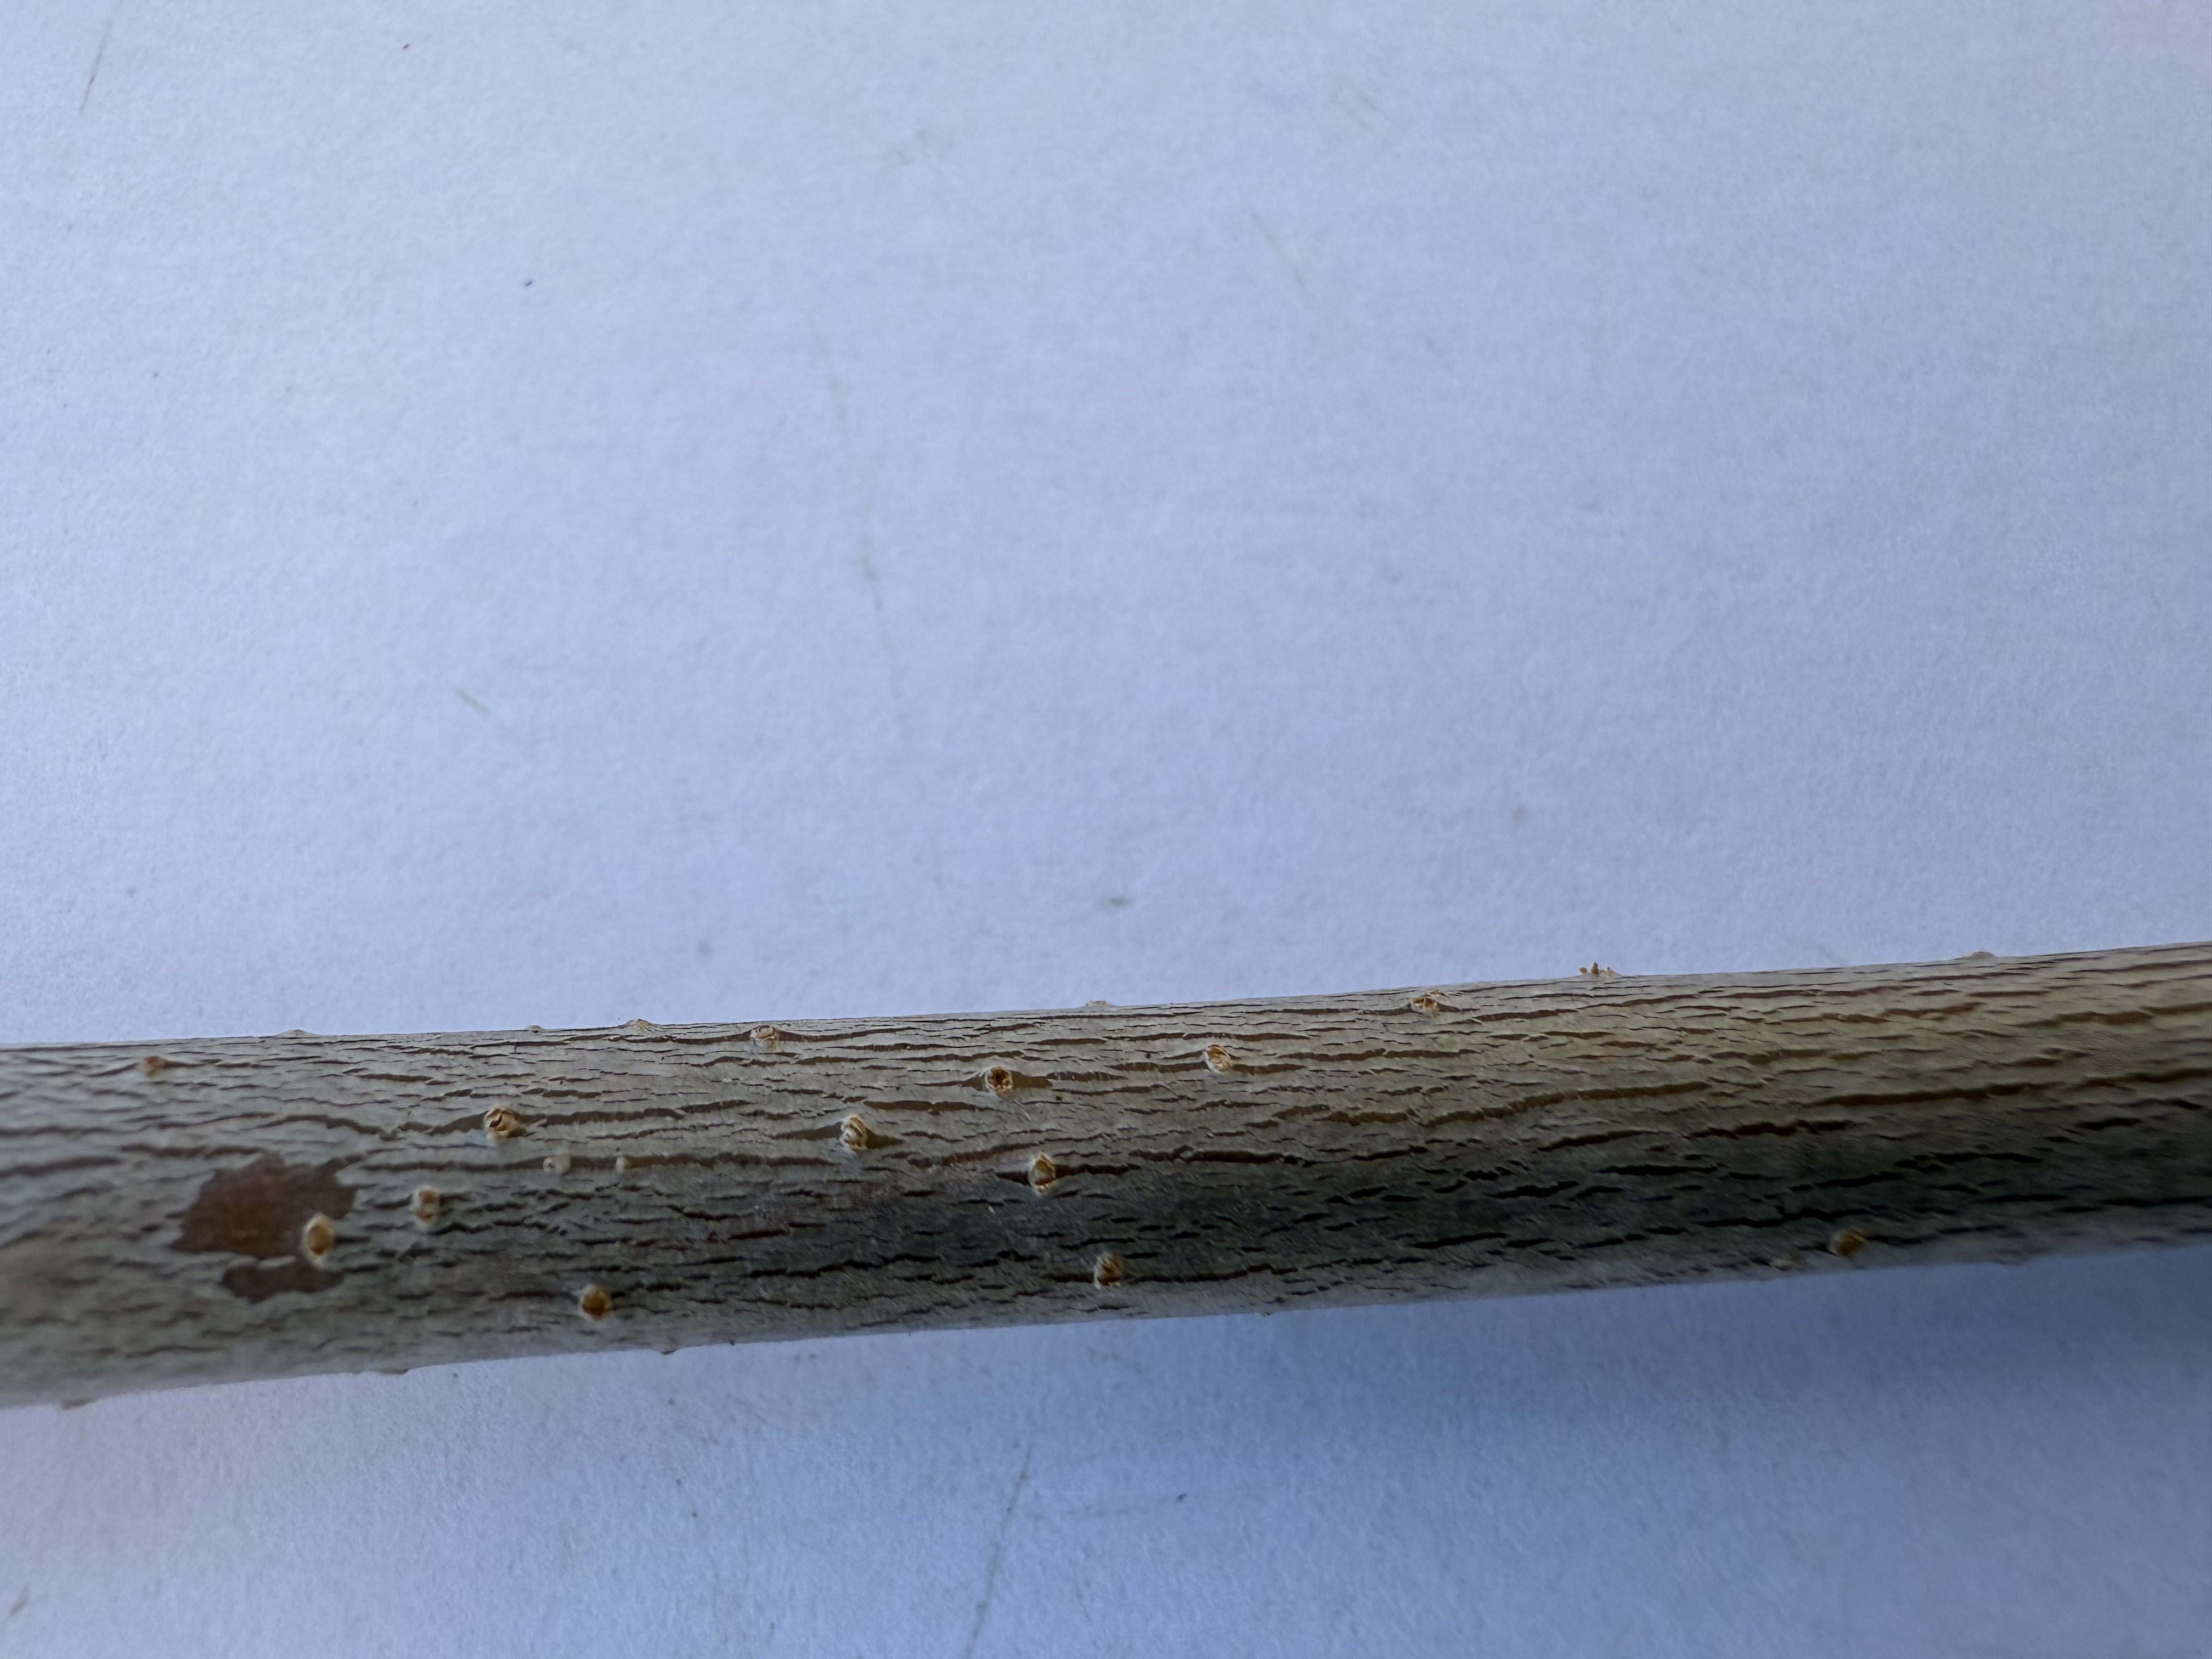
Variety: Napolyon Cherry